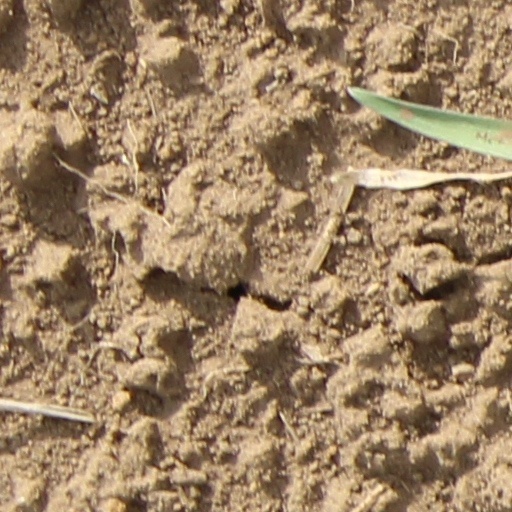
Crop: wheat